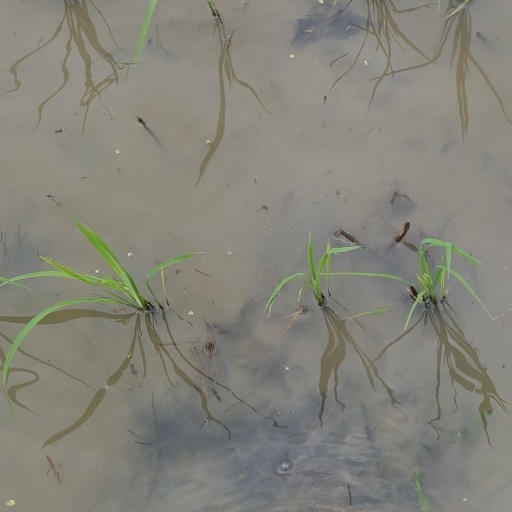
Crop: rice